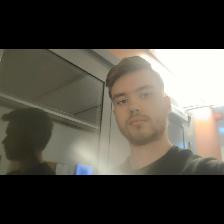
Label: Human